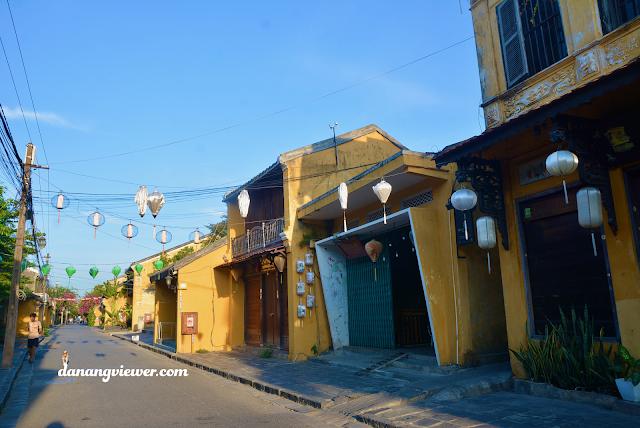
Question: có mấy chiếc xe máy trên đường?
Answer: không có chiếc xe máy nào trên đường